Prestfoss

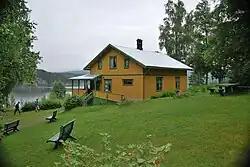
Lauvlia

The population of Pressfoss as of 2005 was 465. Prestfoss is located 1.5 hours northwest of Oslo (100 km). Prestfoss is the location of Holmen Church ("Holmen Kirke") a parish church which dates from 1853. Prestfoss is also the site of the Folk Music Center of Buskerud